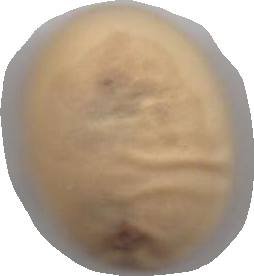
Variety: Grobogan